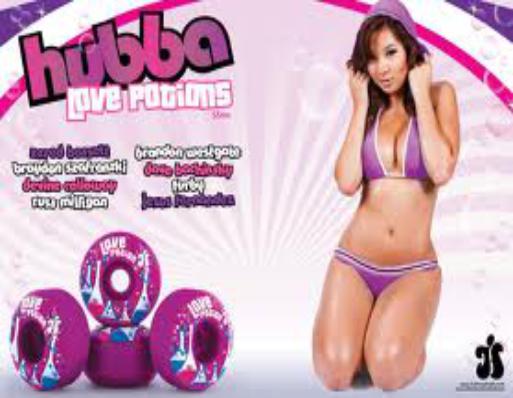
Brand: hubba wheels
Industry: Clothes